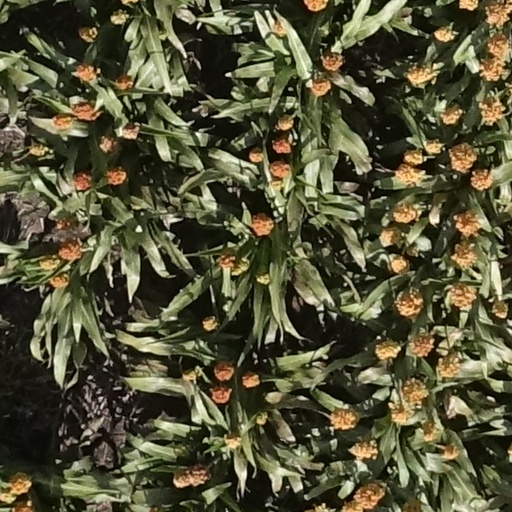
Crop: sorghum